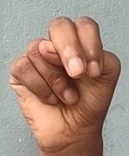
ASL sign: N